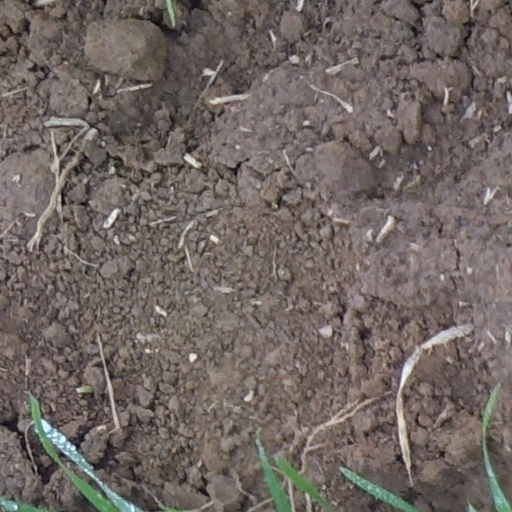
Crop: wheat